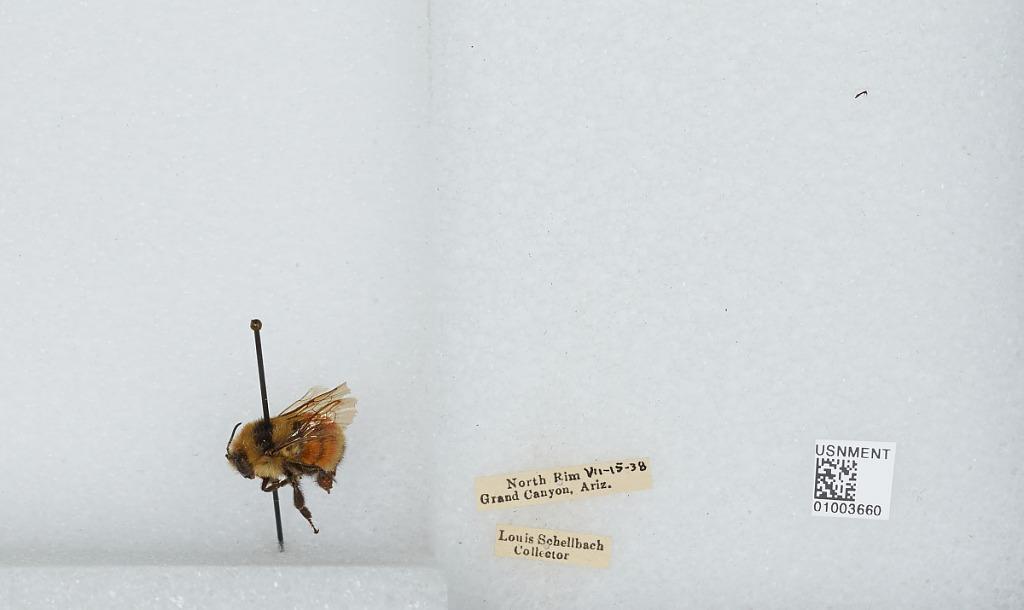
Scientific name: Bombus (Pyrobombus) huntii Greene
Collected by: L. Schellbach
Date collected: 1938-7-15
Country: United States
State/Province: Arizona
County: Coconino
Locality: North Rim, Grand Canyon
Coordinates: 36.2106, -112.061